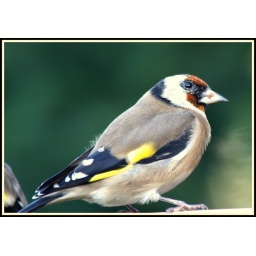
Adult male goldfinch. Taken while feeding on sunflower seeds in my garden